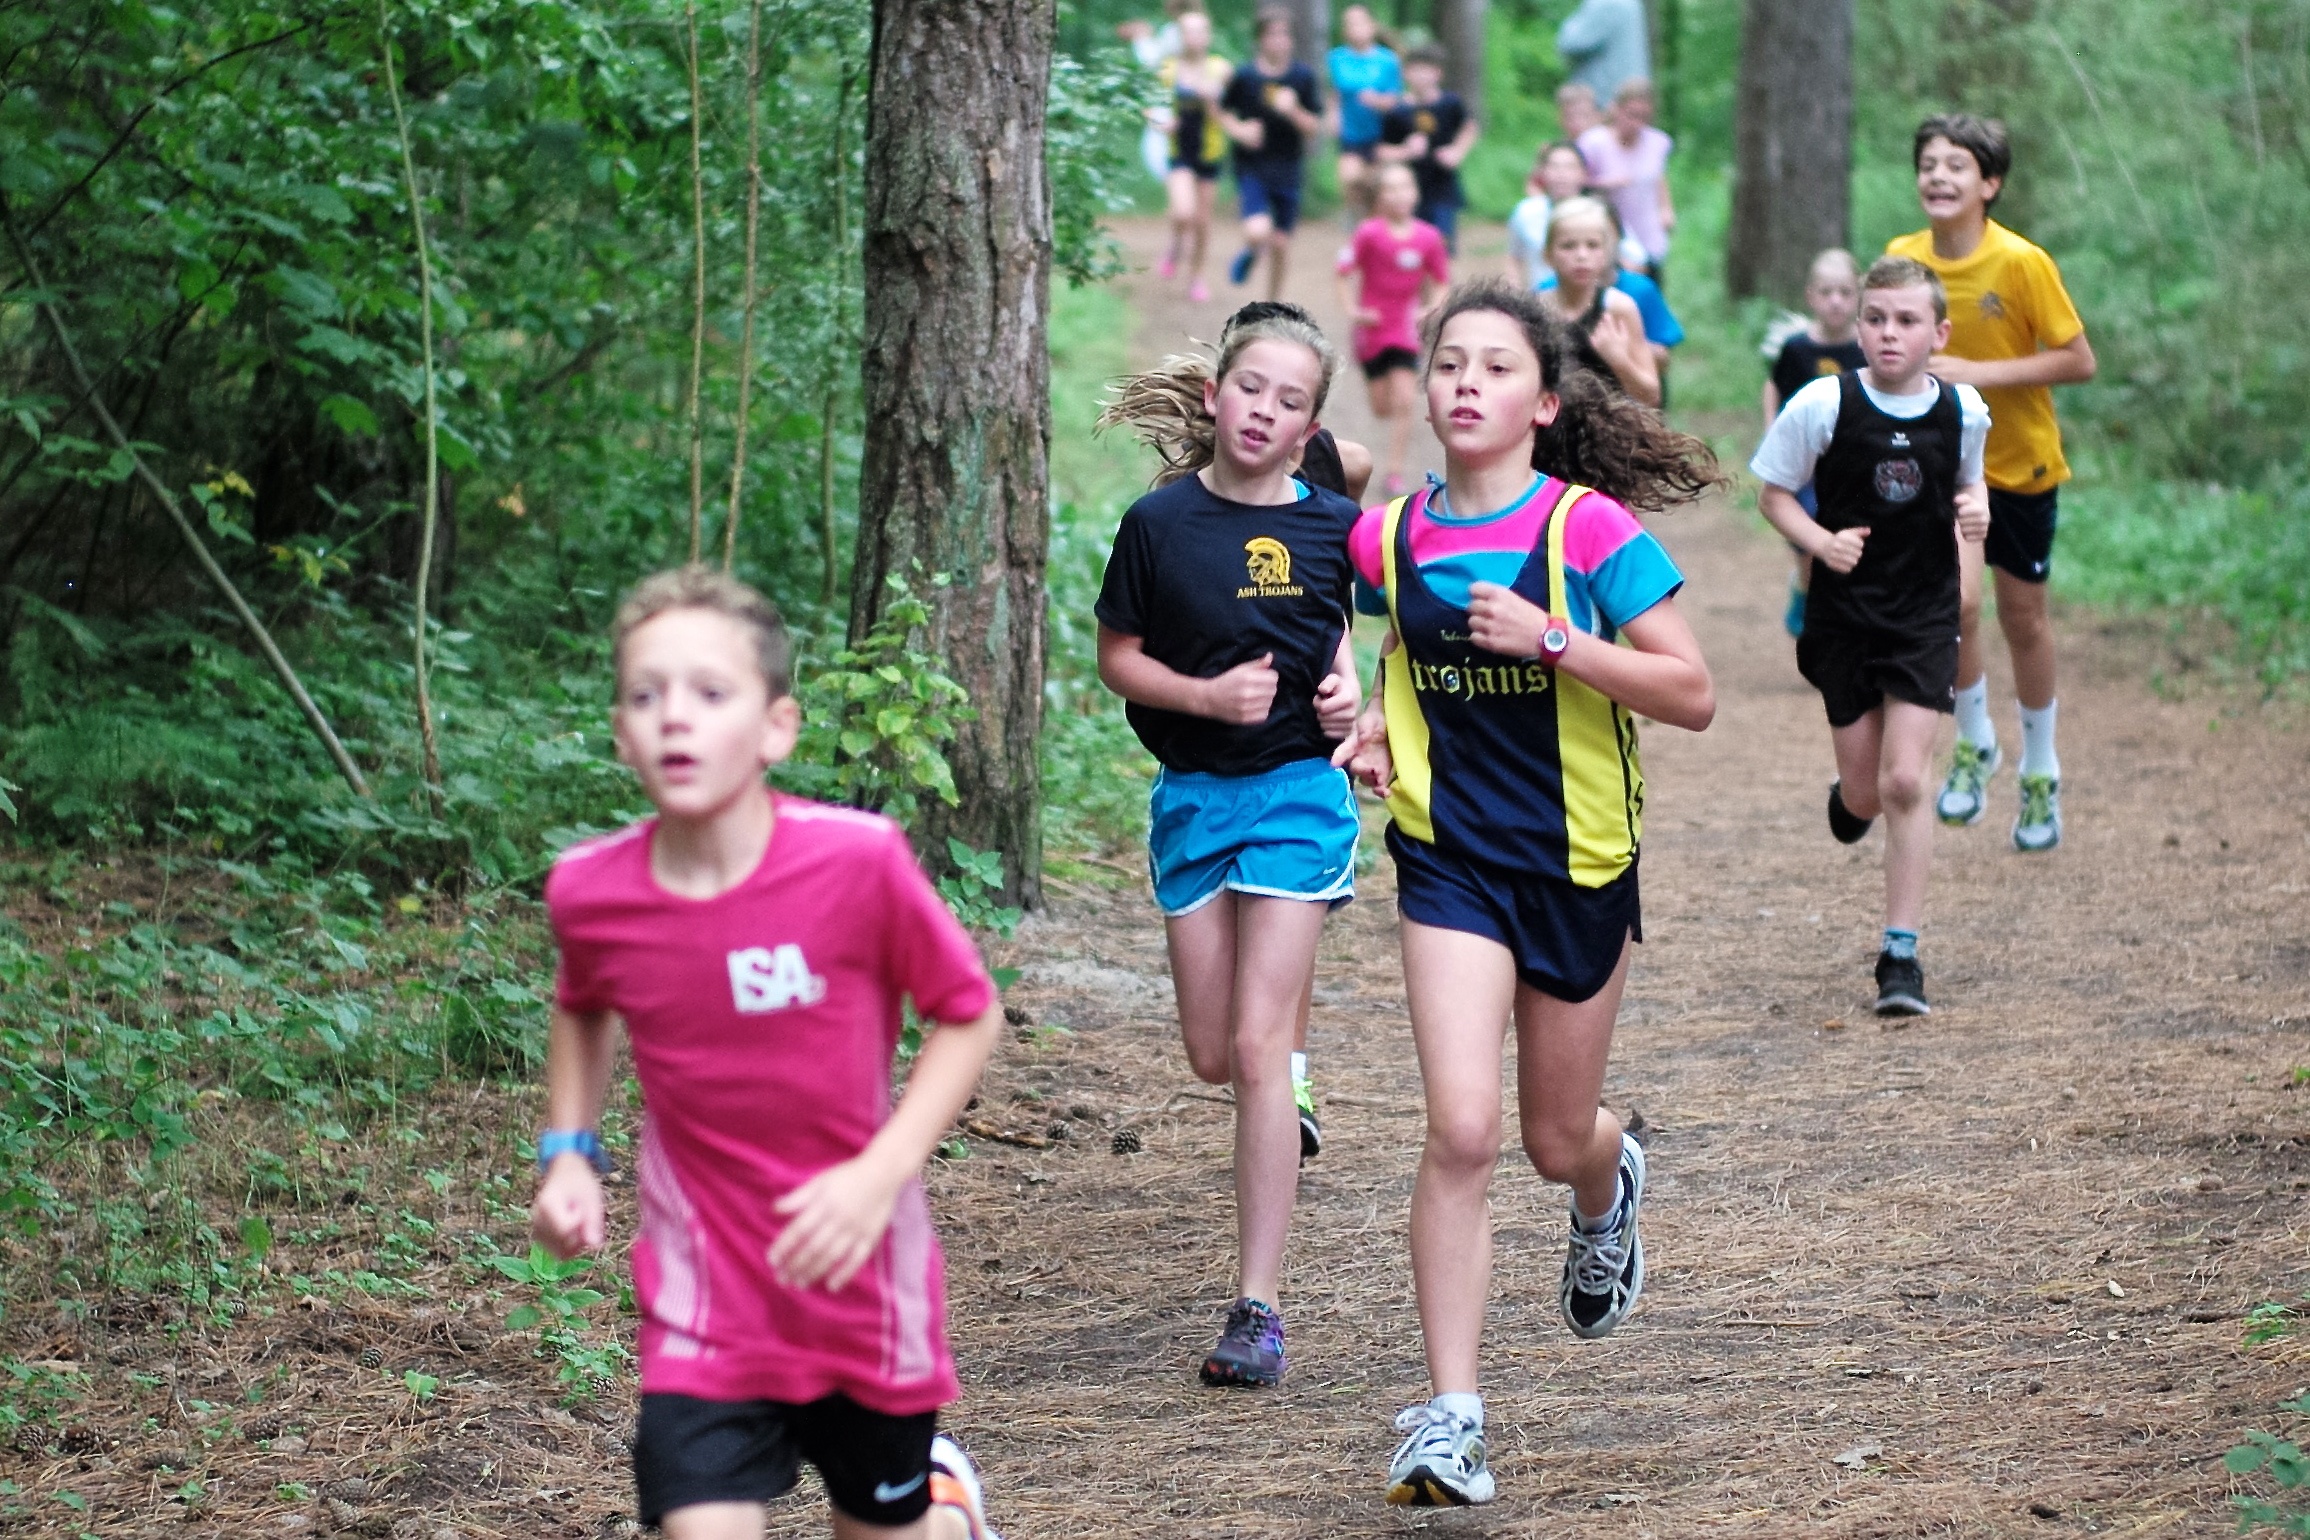
person, running, country, recreation, jogging, cross, race, competition, holland, hague, netherlands, girls, m, american, sports, boys, 50, school, runners, endurance, leica, 240, summilux, wassenaar, athletics, meet, xc, physical exercise, outdoor recreation, human action, endurance sports, ultramarathon, duathlon, long distance running, cross country running